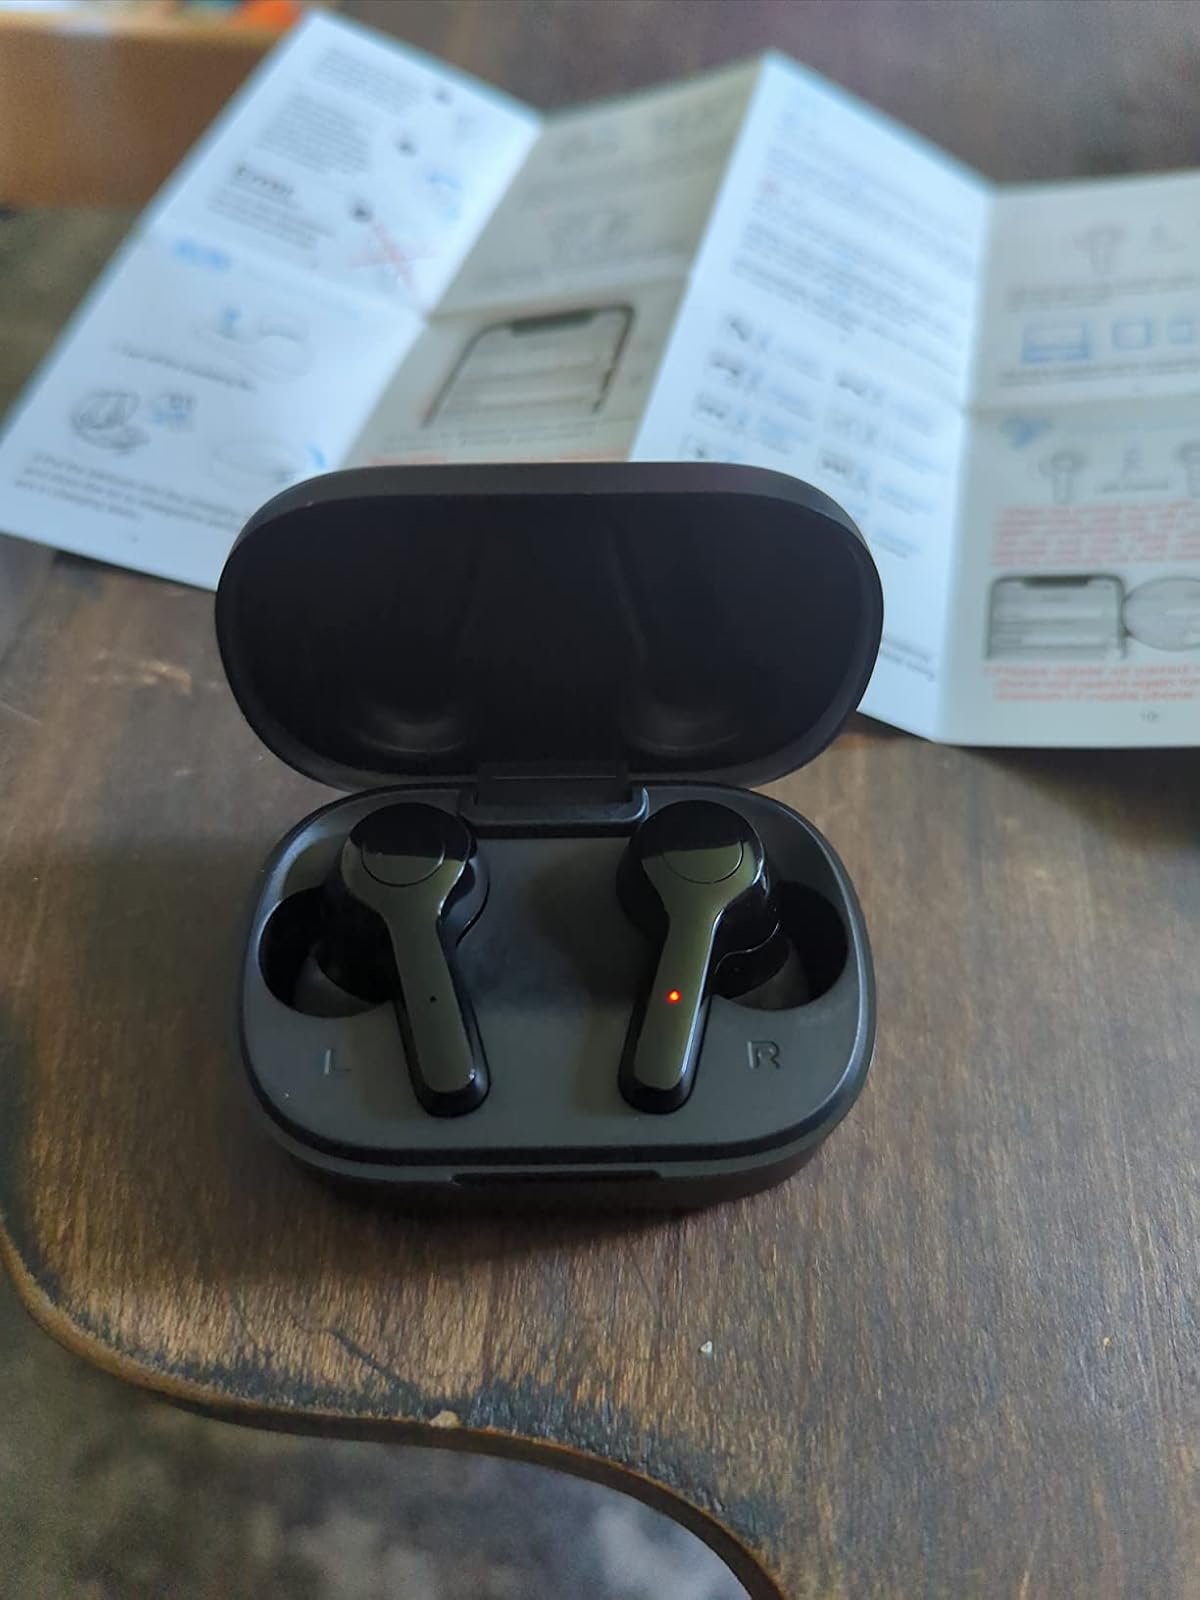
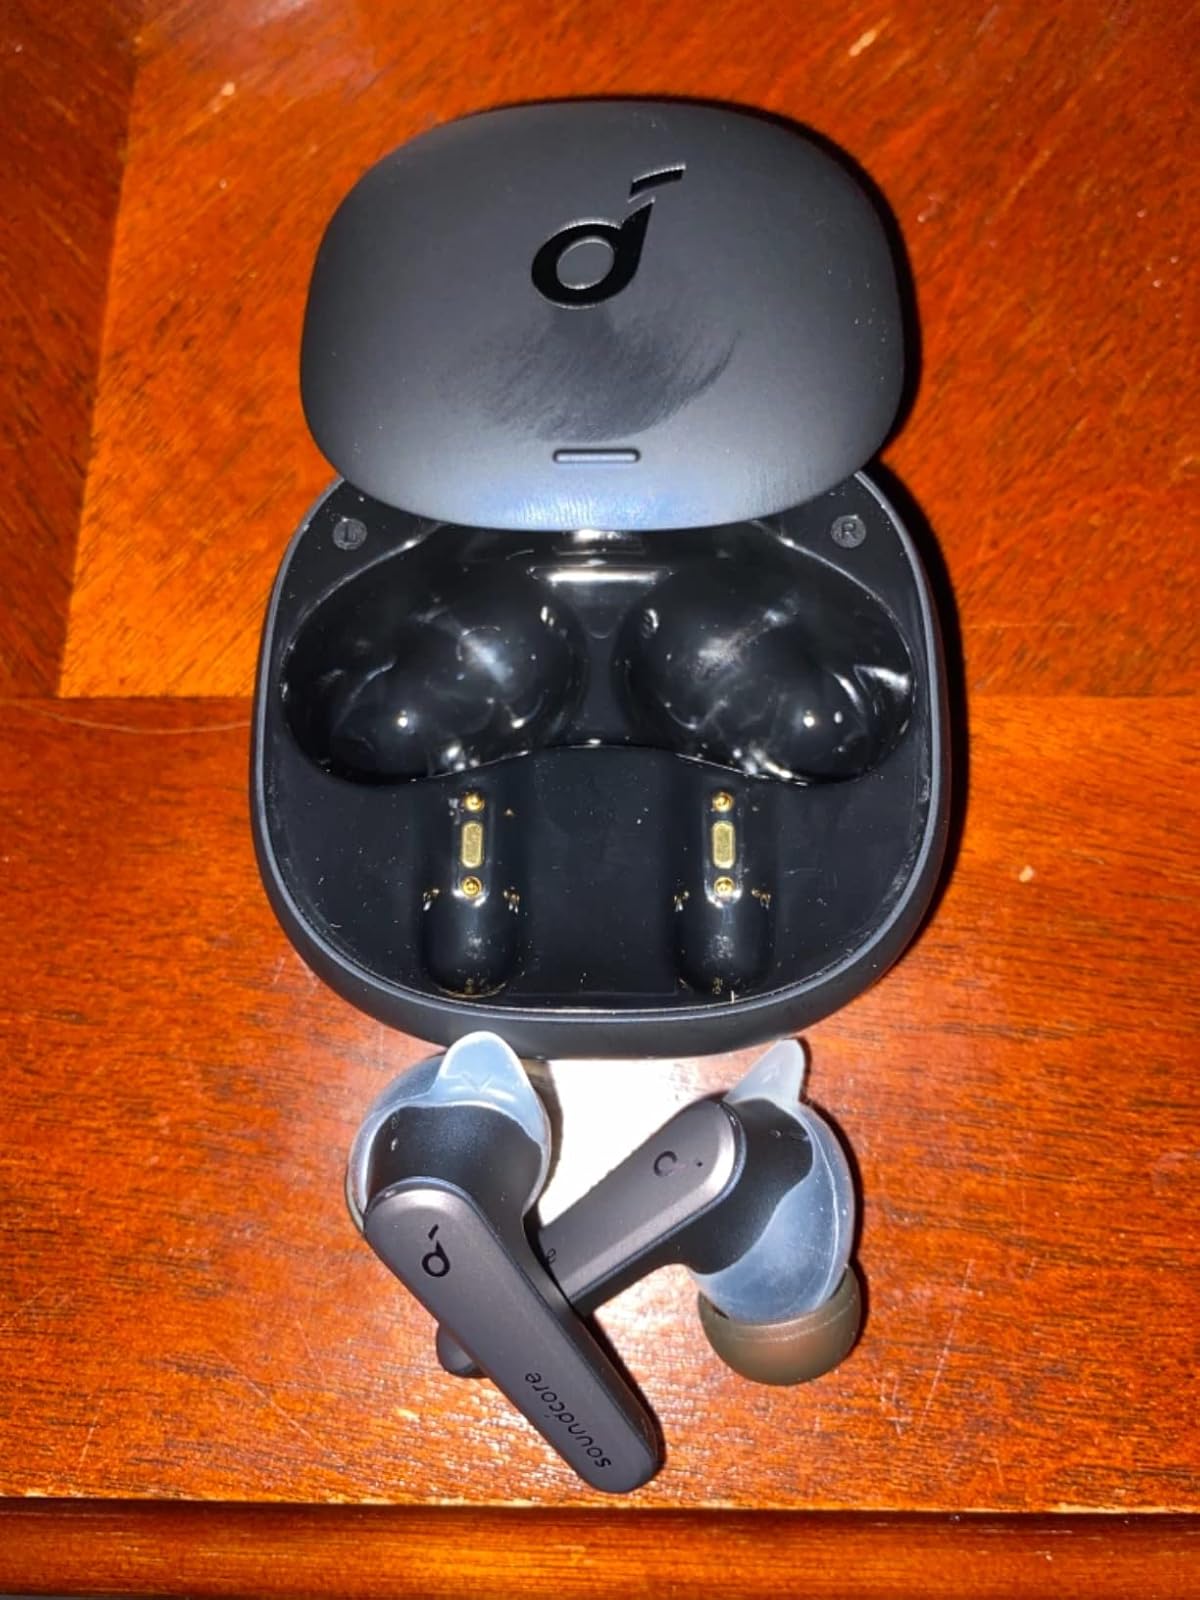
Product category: earbuds
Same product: no